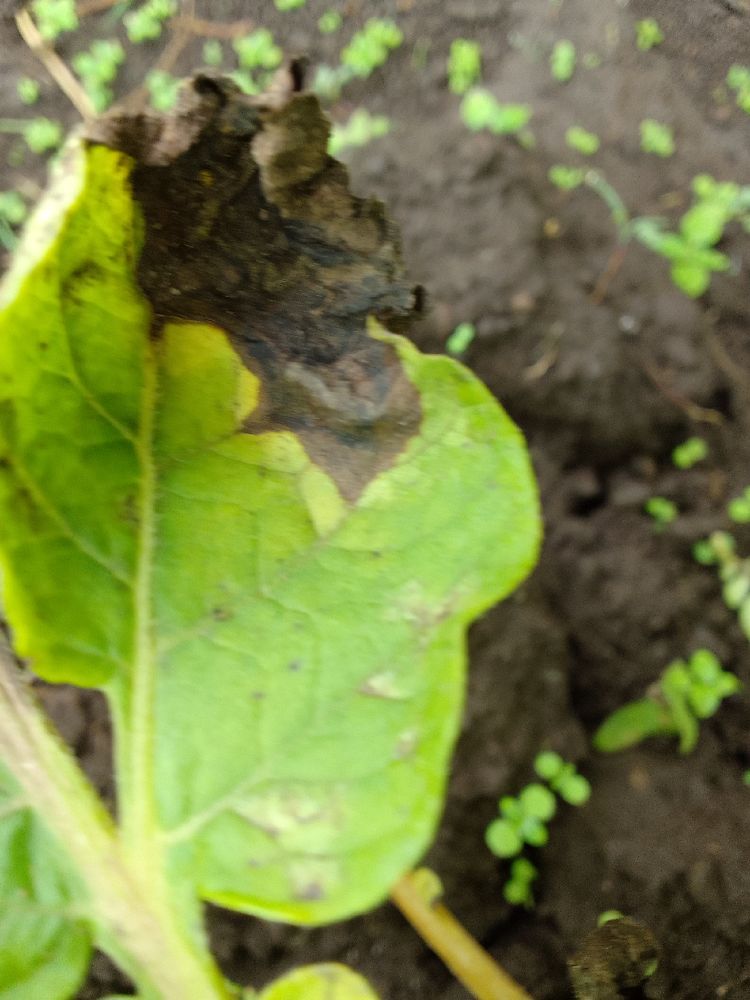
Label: Late blight